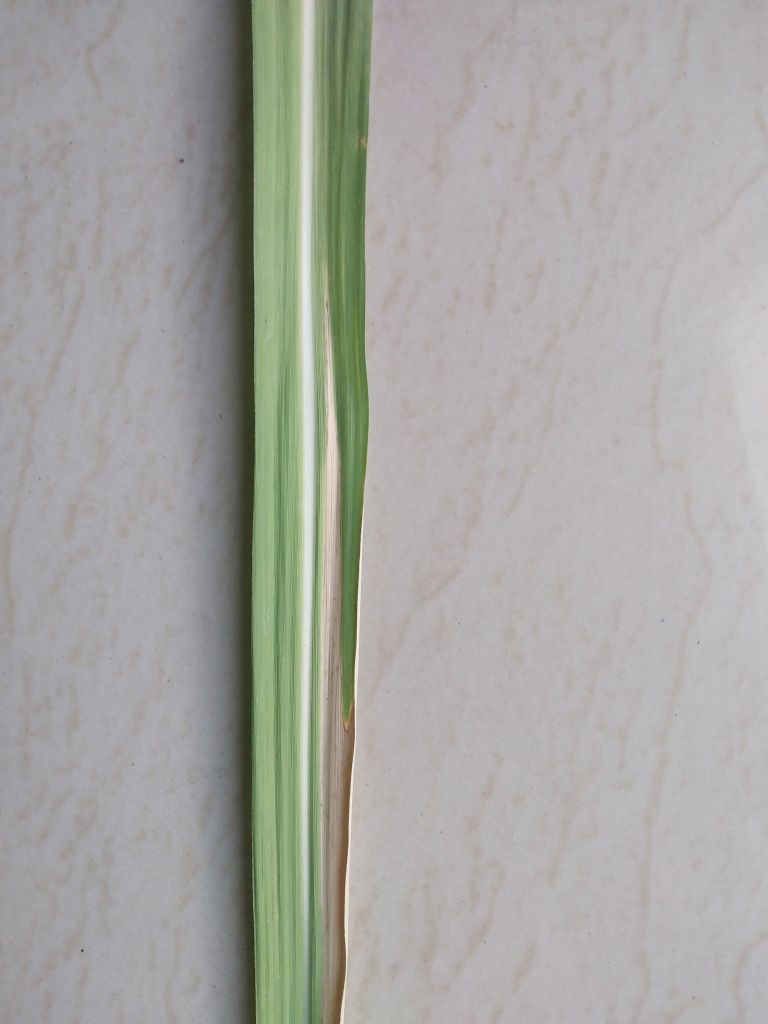
Label: BrownRust